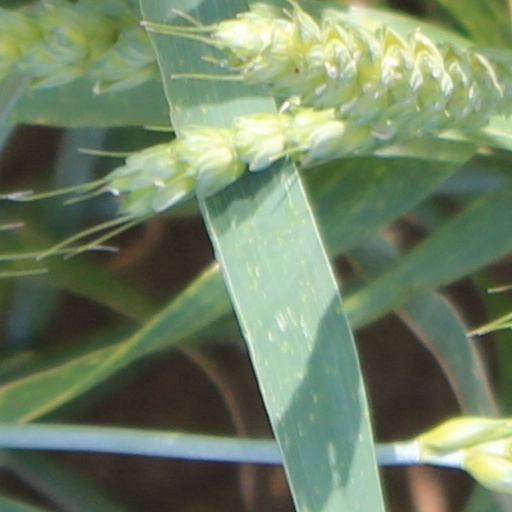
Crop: wheat